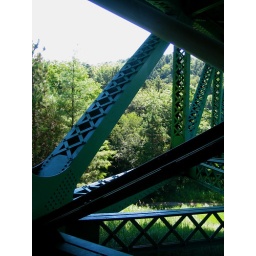
This is the underpinings of the Cut River bridge that spans the Cut River on U.S. highway 2 in the upper peninsula of Michigan.